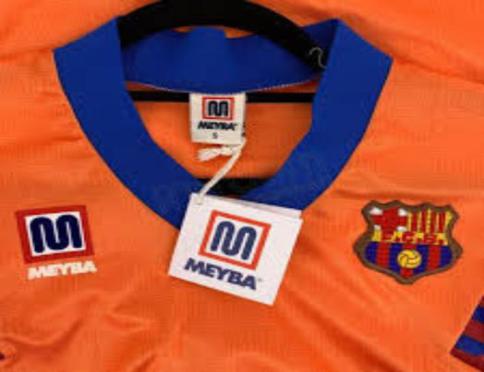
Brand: meyba-1
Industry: Clothes